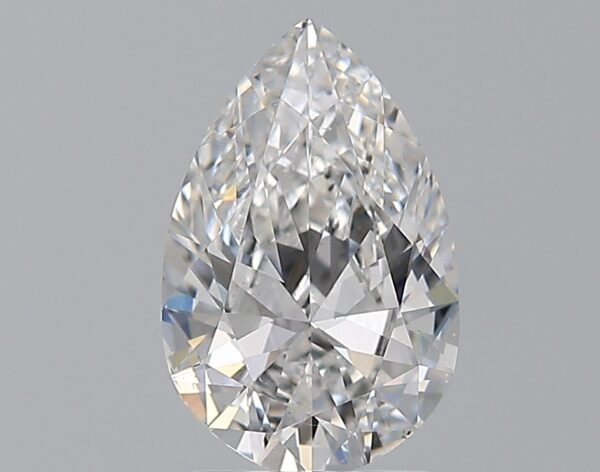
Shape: pear
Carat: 2
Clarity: VS2
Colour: D
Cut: EX
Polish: EX
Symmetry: VG
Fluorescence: F
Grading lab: GIA
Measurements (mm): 10.93 x 7.09 x 4.16